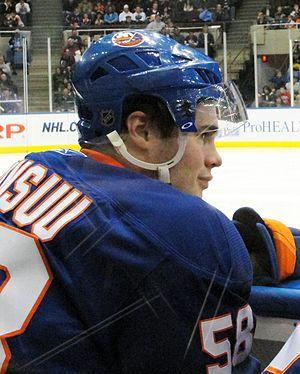
Jesse Joensuu est un joueur professionnel finlandais de hockey sur glace. Il évolue au poste d'attaquant.